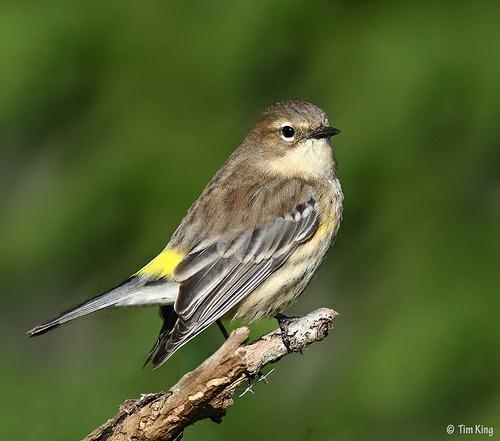
A photo of a myrtle warbler